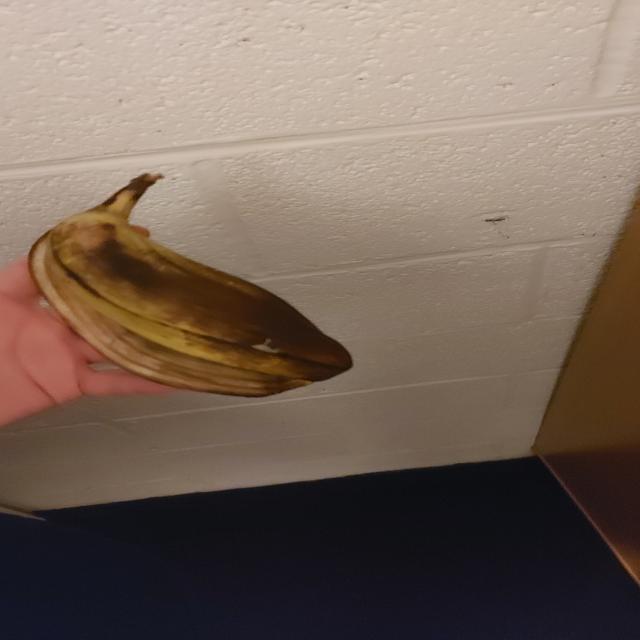
Label: bananas